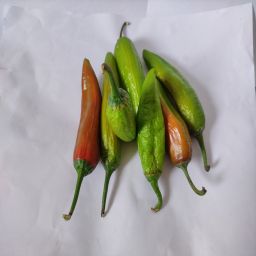
Crop: New Mexico Green Chile
Quality: Ripe